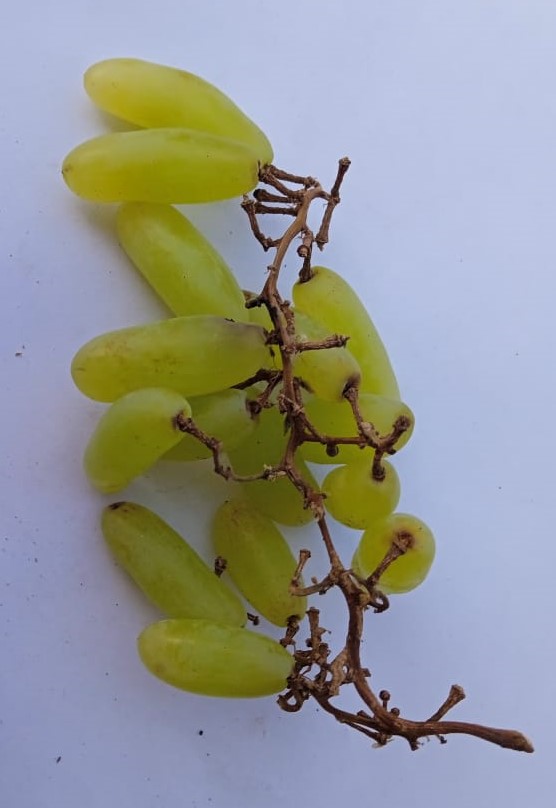
Fruit: grape
Condition: fresh